Marshall University Memorial Fountain

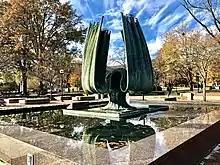
Marshall University Memorial Fountain in 2020.

The Marshall University Memorial Fountain is a memorial fountain next to the Memorial Student Center, in Huntington, West Virginia. The fountain was listed on the National Register of Historic Places on July 19, 2024.